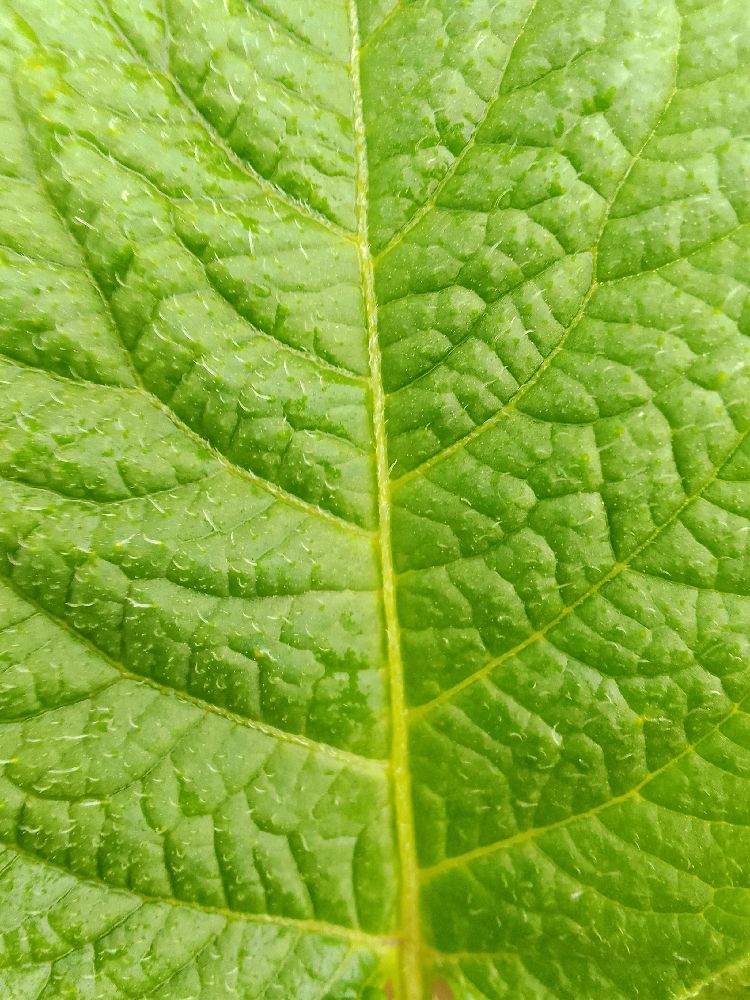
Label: Healthy